Southworth House (Cleveland)

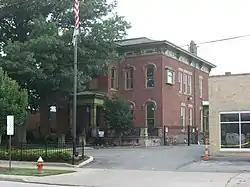
Street view of the Southworth House

The Southworth House is a Classical Revival and Italianate house in Cleveland, Ohio, United States that was built in 1879. Named for its first owner, W.P. Southworth, a leading resident of late nineteenth-century Cleveland, the house has been used for a variety of commercial purposes in recent decades. One of many historic sites in its eastside neighborhood, it has been listed on the National Register of Historic Places since 1984.